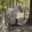
Label: horse